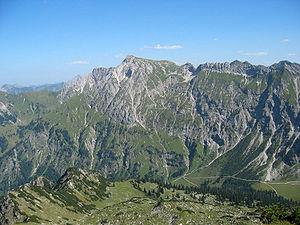
Le Große Daumen est une montagne culminant à 2 280 m d'altitude dans les Alpes d'Allgäu.